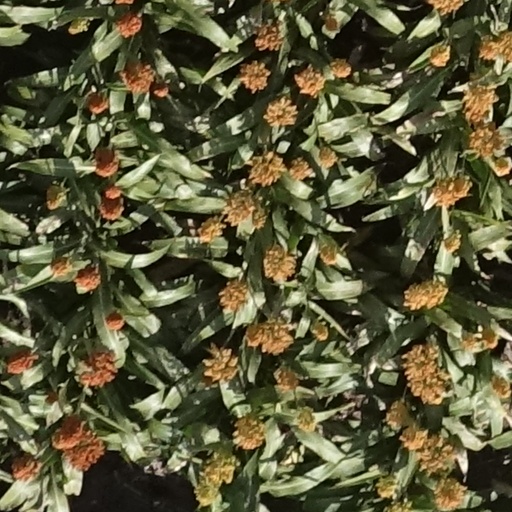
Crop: sorghum